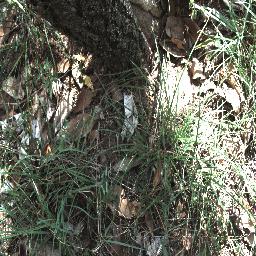
Label: negative